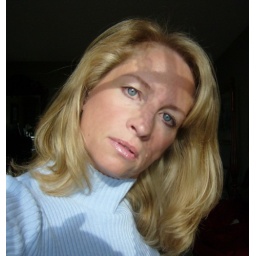
Took this self portrait by a sunny window with the lace curtain and window mullions creating shadows on my face